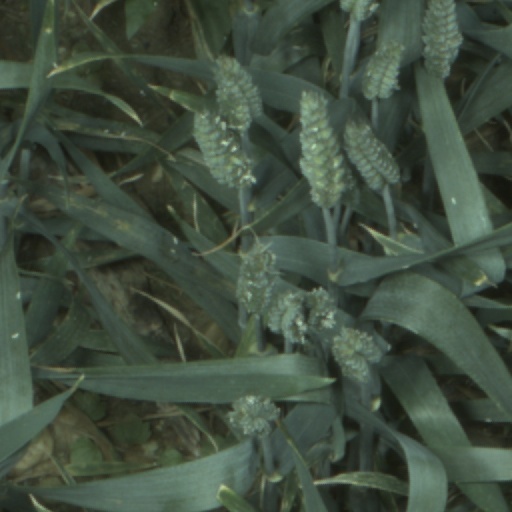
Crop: wheat